1946 Rabat Vickers Wellington crash

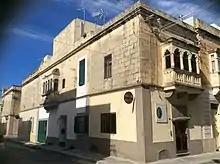
Site of the crash as seen in 2017

The search and rescue operation was undertaken by British soldiers, naval ratings, RAF personnel, demolition and clearance rescue squads, medical officers, paramedics, police and firefighters. Fire engines and fire-fighting equipment was sent to the area from the Malta Dockyard and RAF Ta' Qali, while the navy supplied generators allowing the rescue efforts to continue at night.